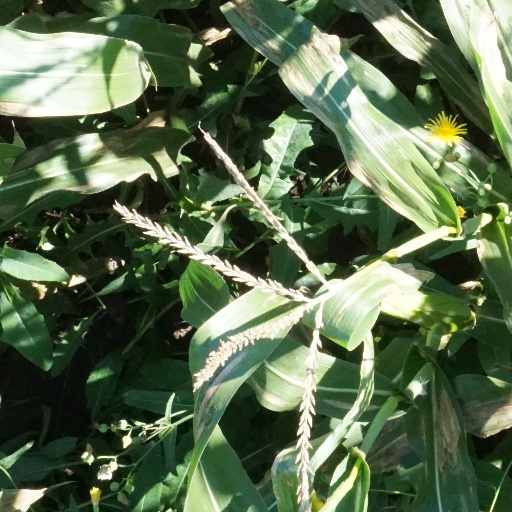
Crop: maize; corn